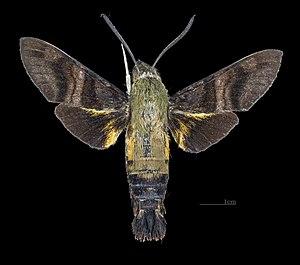
Macroglossum avicula est une espèce de lépidoptères de la famille des Sphingidae, de la sous-famille des Macroglossinae, de la tribu des Macroglossini, de la sous-tribu des Macroglossina, et du genre Macroglossum.